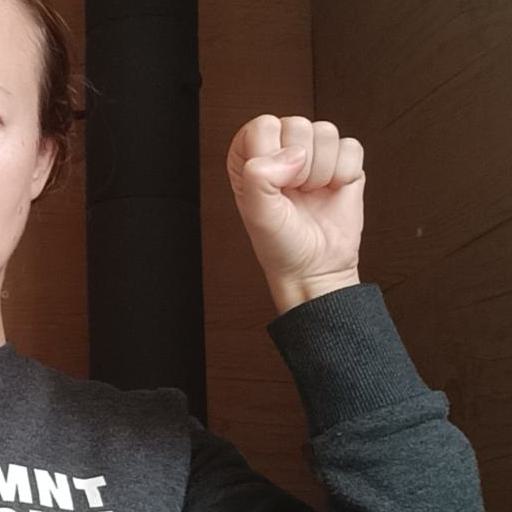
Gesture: fist